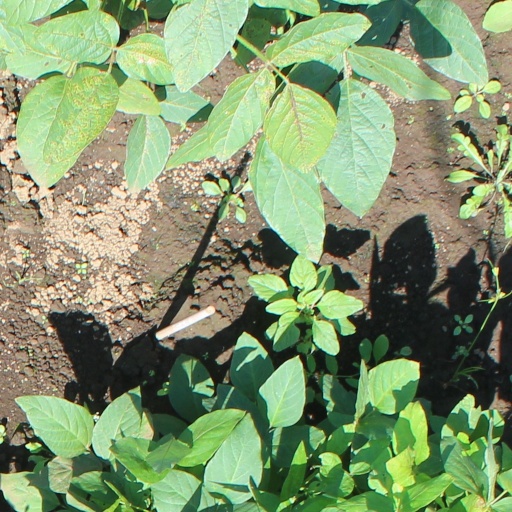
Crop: soybean